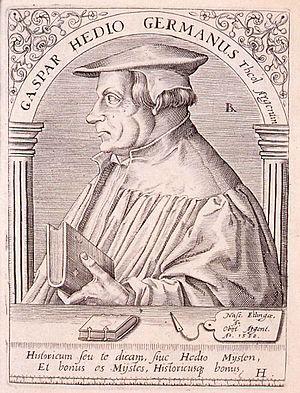
Portrait de Caspar Hedio (Gaspar Hedio Germanus Theol Argentin.), réalisé par Th. de Bry en 1650 - coll. BNUS
Caspar Hedio, né en 1494 et mort le 17 octobre 1552 à Strasbourg, est un historien et un réformateur protestant ayant vécu à Strasbourg.